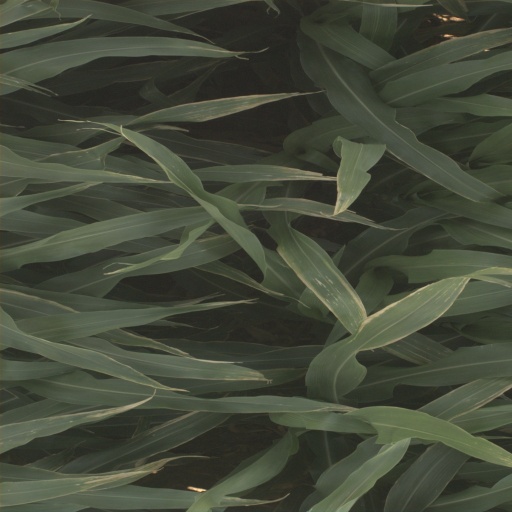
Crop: sorghum